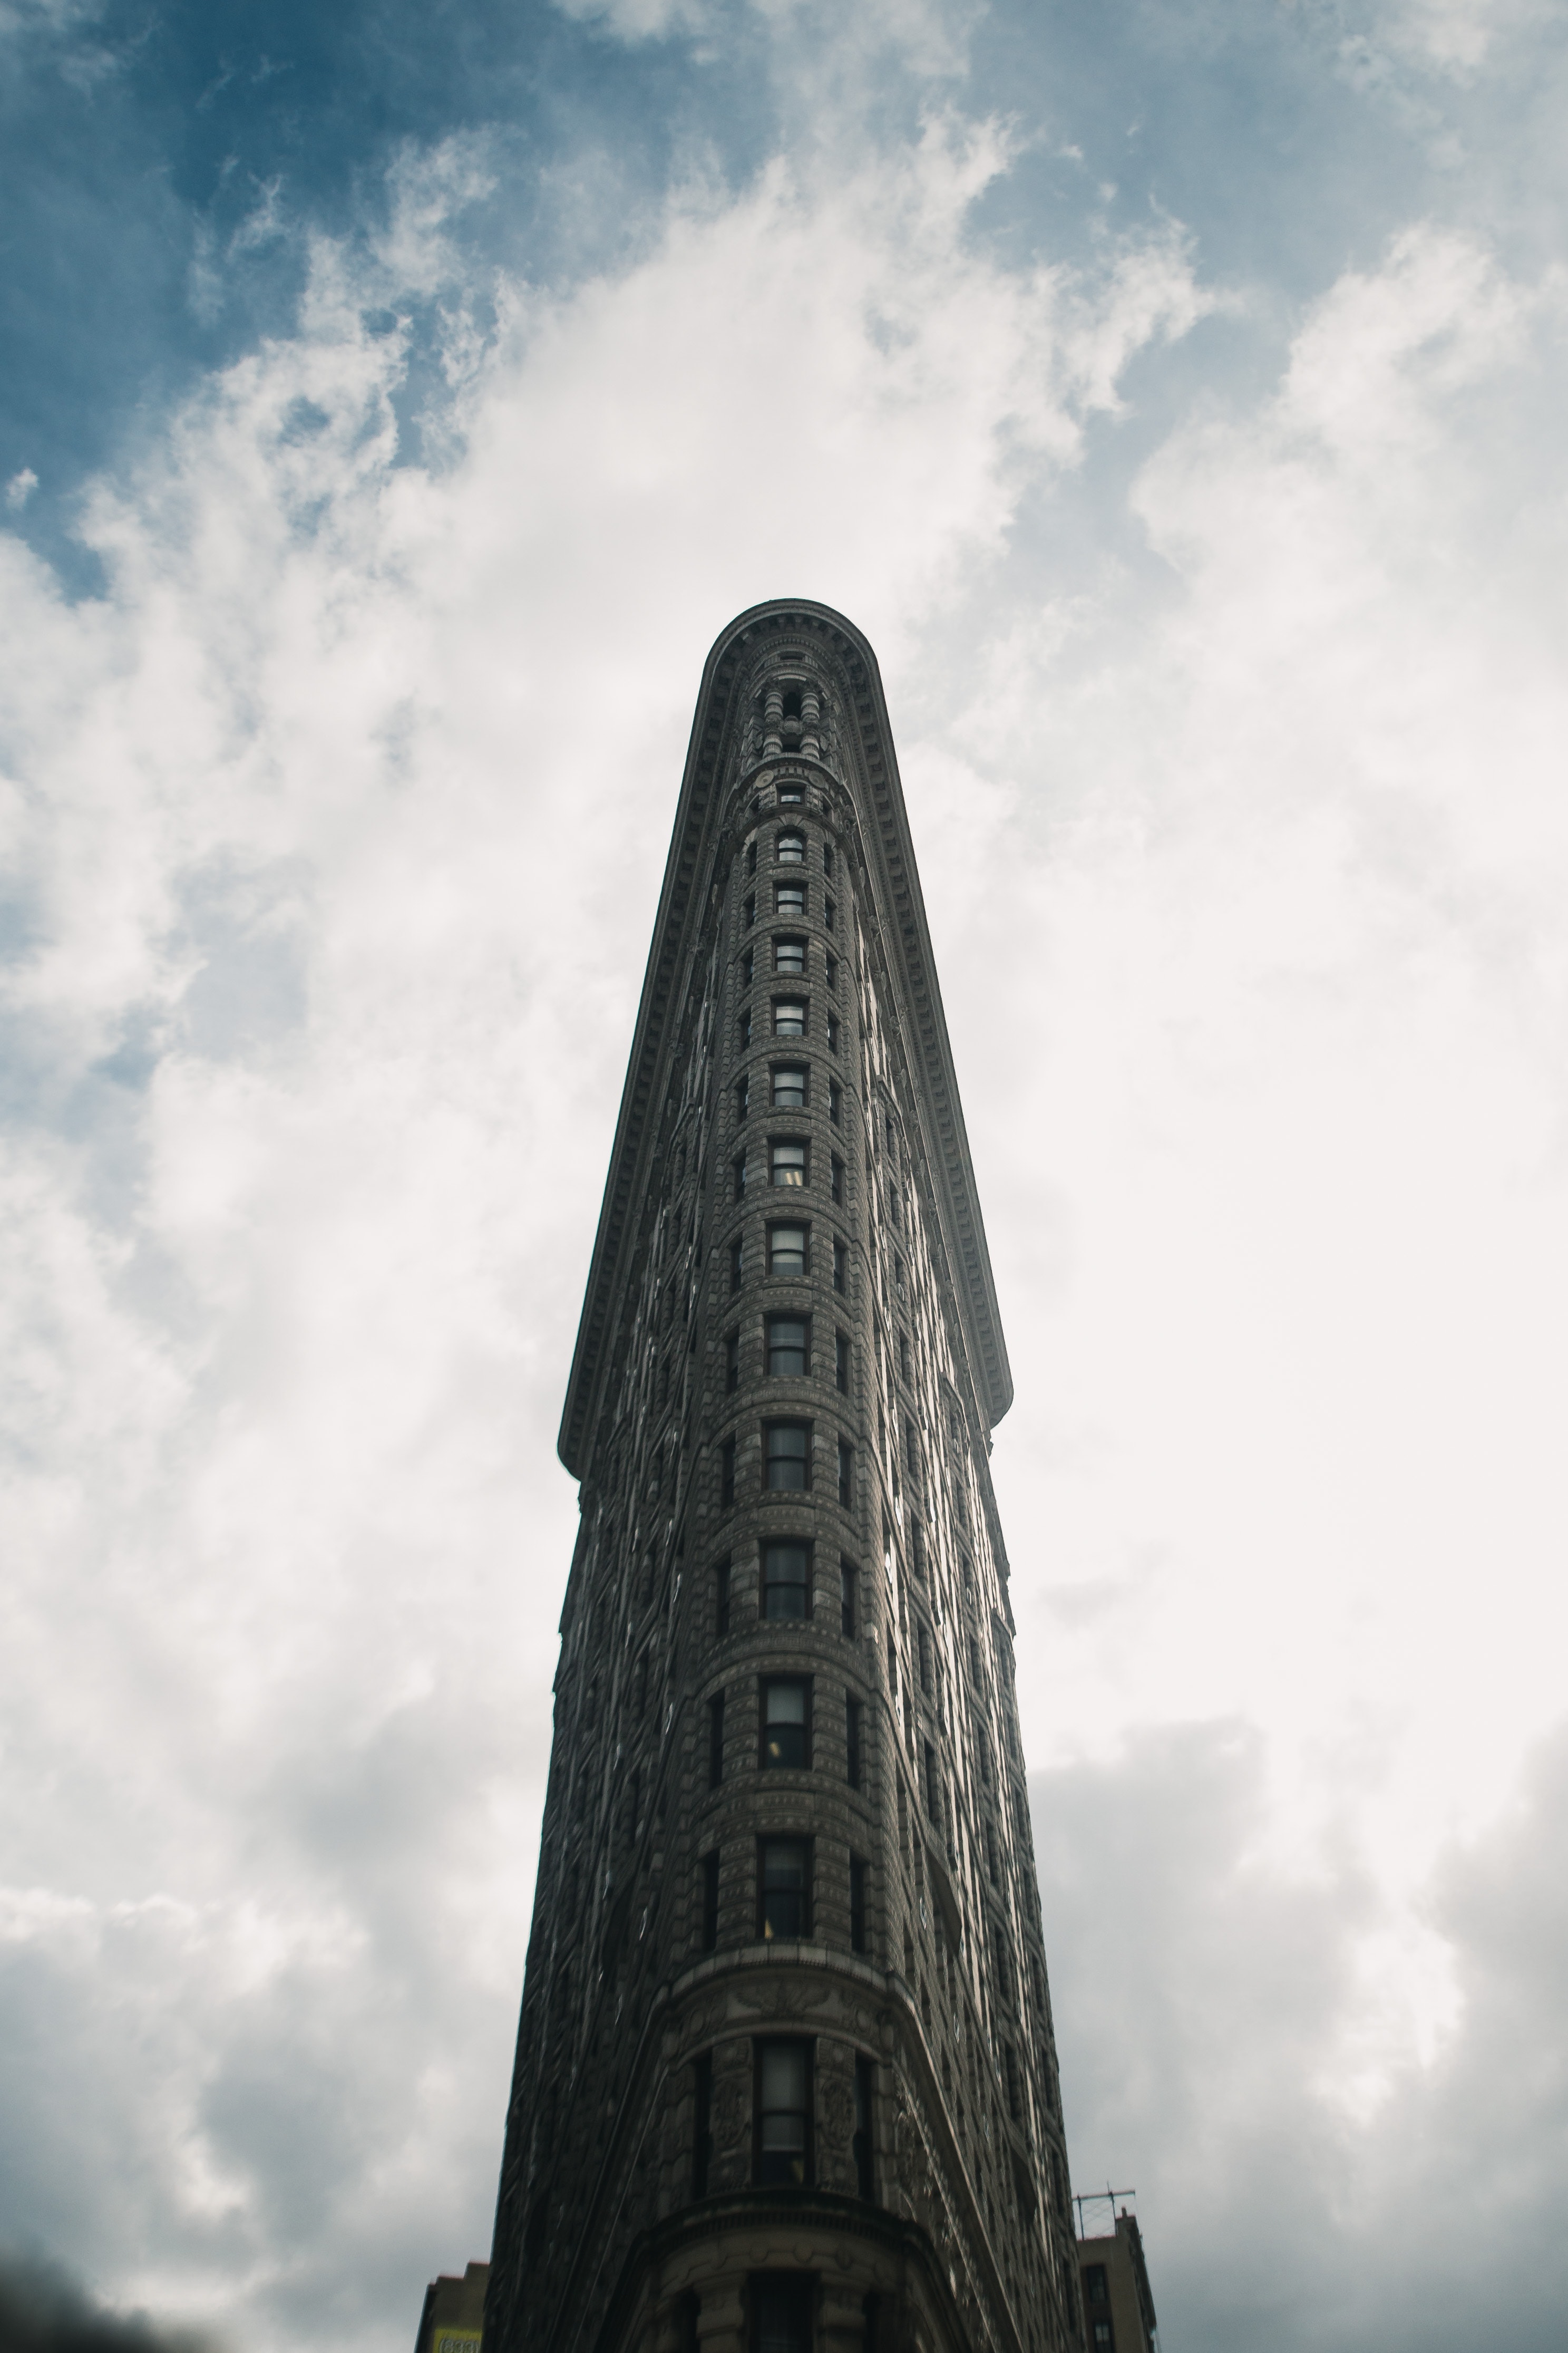
nature, skyscraper, sky, landmark, tower, daytime, metropolitan area, architecture, urban area, tower block, cloud, building, metropolis, city, monument, condominium, corporate headquarters, national historic landmark, facade, metal